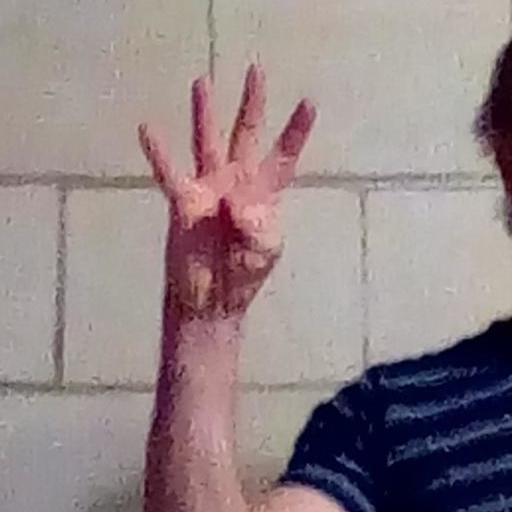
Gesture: four